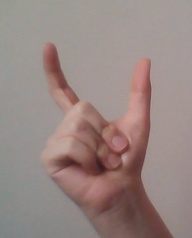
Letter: nun